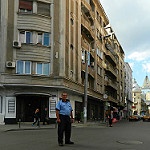
Label: non_damage_buildings_street